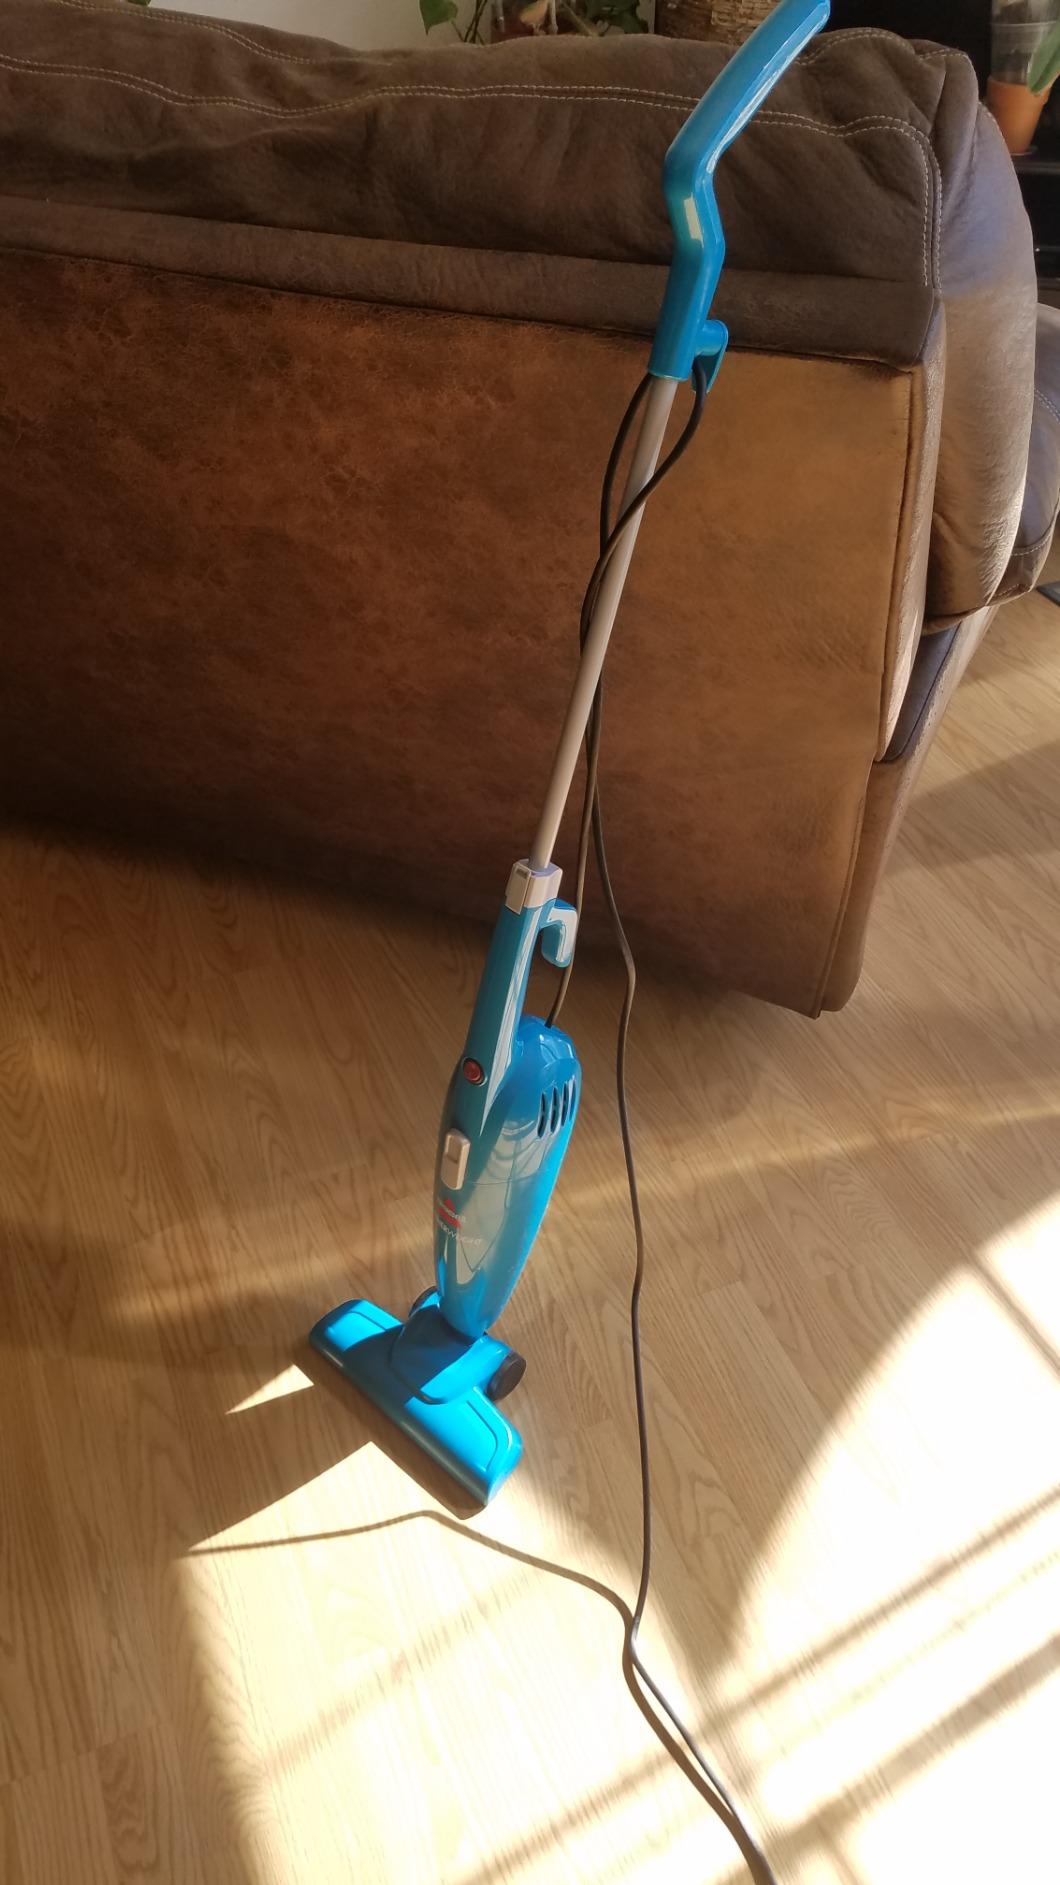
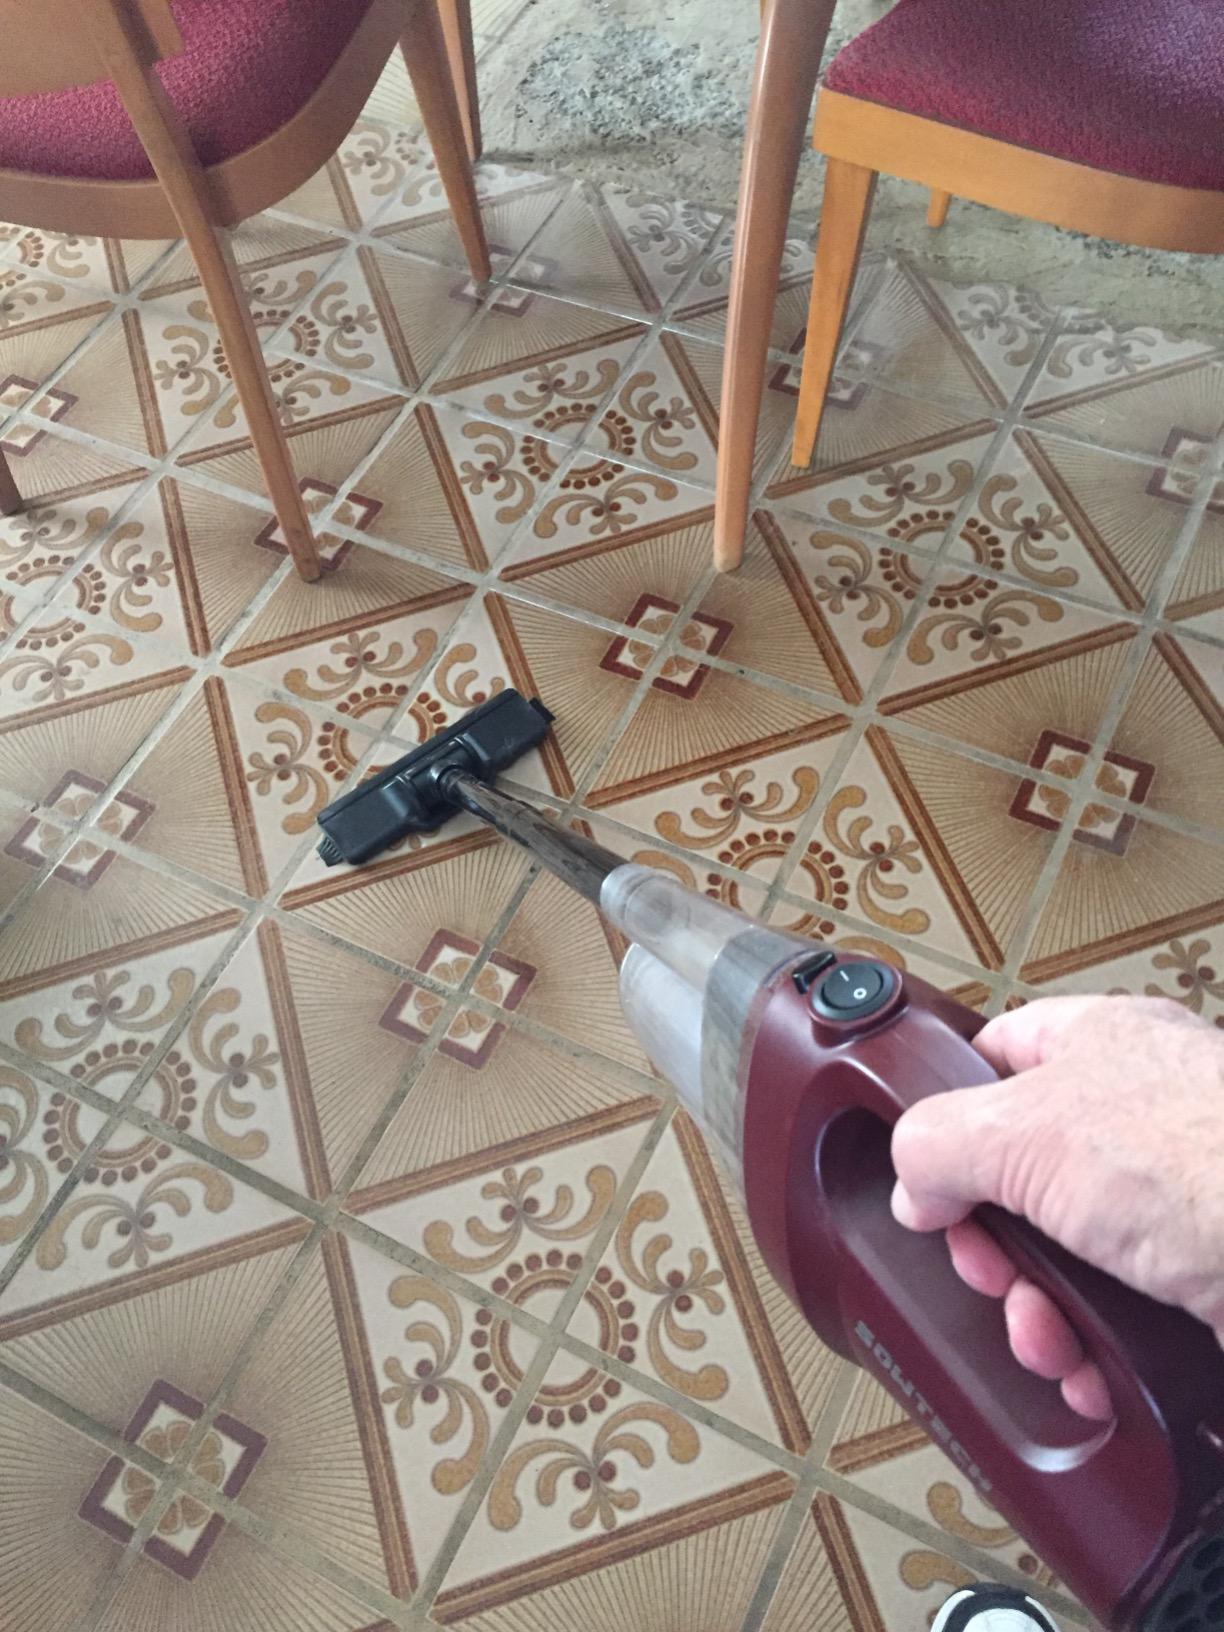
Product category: items_vacuum
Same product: no